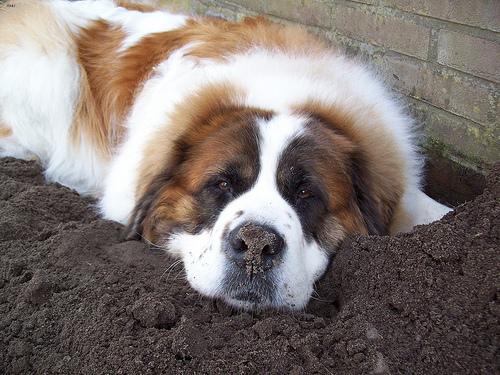
Breed: saint bernard